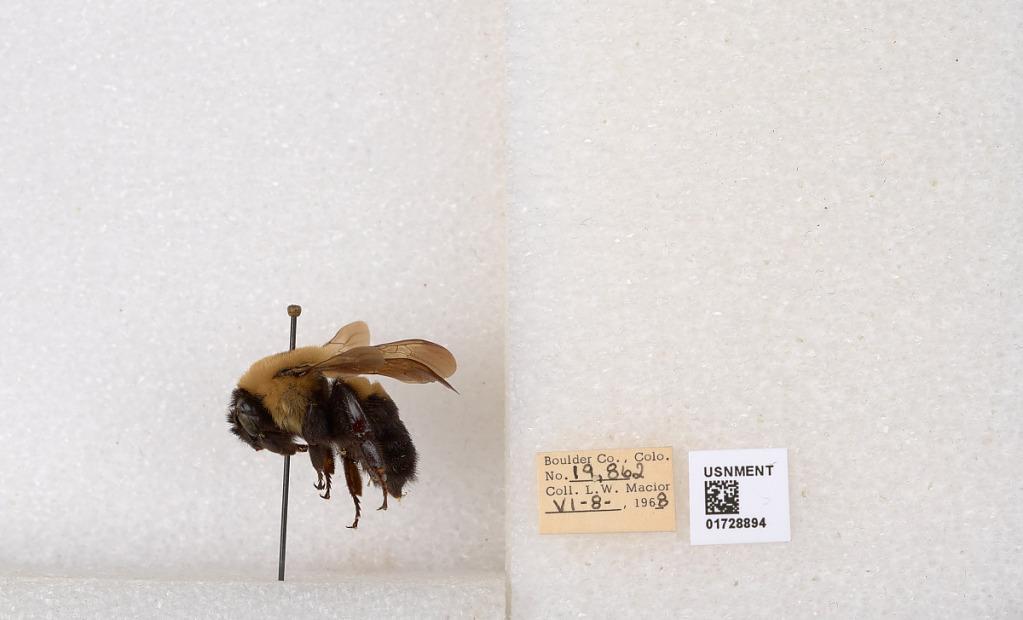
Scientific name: Bombus (Separatobombus) griseocollis (De Geer)
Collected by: L. Macior
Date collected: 1968-6-8
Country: United States
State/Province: Colorado
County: Boulder
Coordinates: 40.0925, -105.358